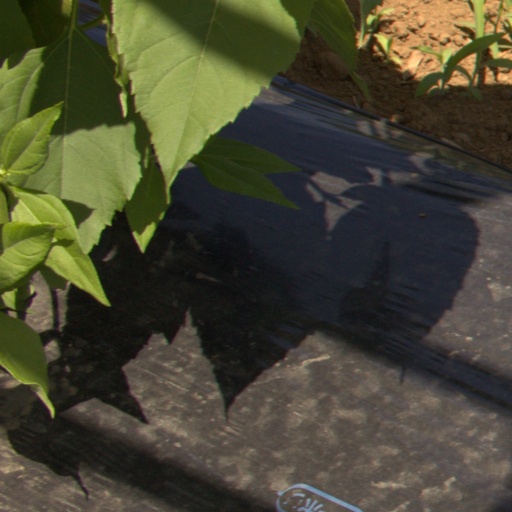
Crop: Jerusalem artichoke